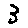
Label: 3